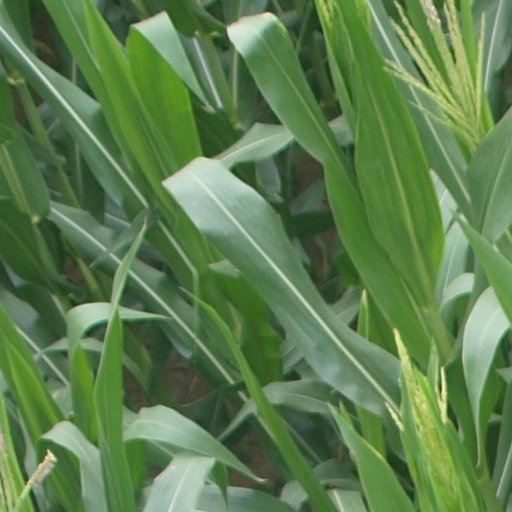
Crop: maize; corn